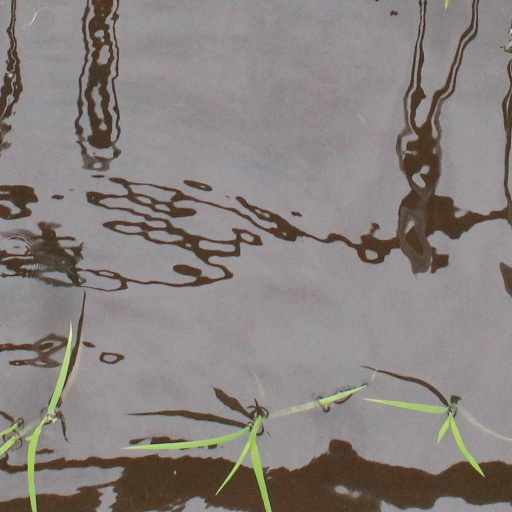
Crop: rice